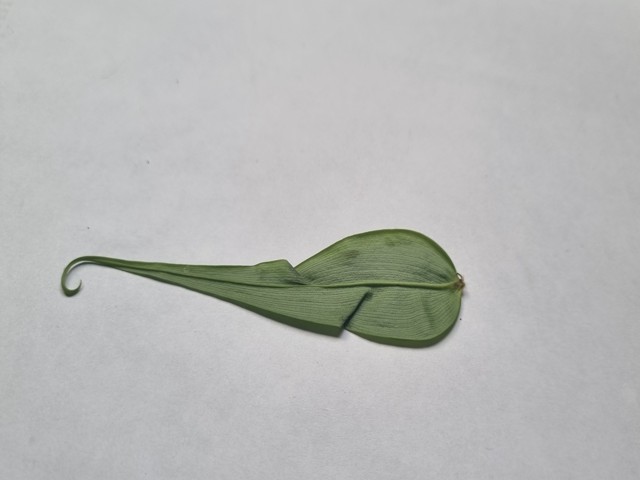
Plant: agnishika